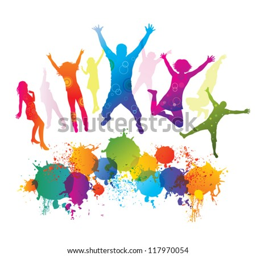
young people on the party .